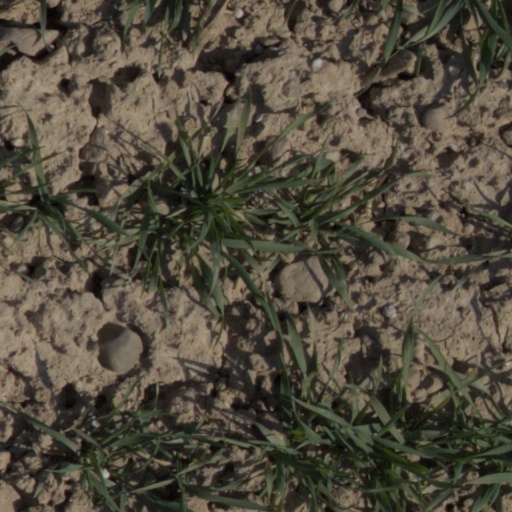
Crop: wheat